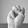
ASL letter: M